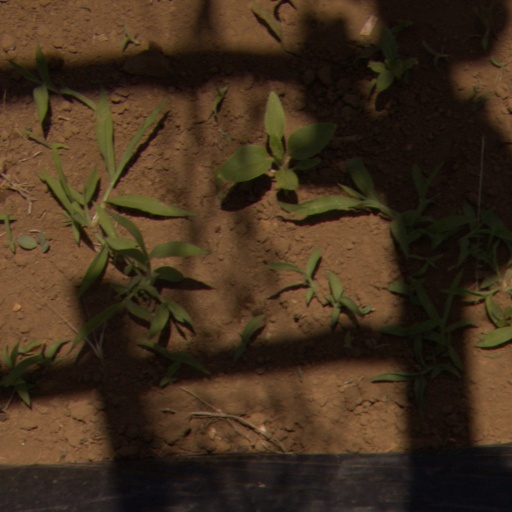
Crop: Jerusalem artichoke